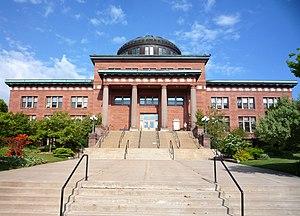
Le comté de Marquette est situé dans le centre de la péninsule supérieure de l'État du Michigan. Le comté est nommé en l'honneur de Jacques Marquette, l'explorateur et missionnaire français. Son siège est à la ville de Marquette. Sa population, selon le recensement de 2000, est 64 634. Selon la superficie, le comté de Marquette est le plus grand comté de Michigan. Il est aussi le comté le plus peuplé de la péninsule supérieure.